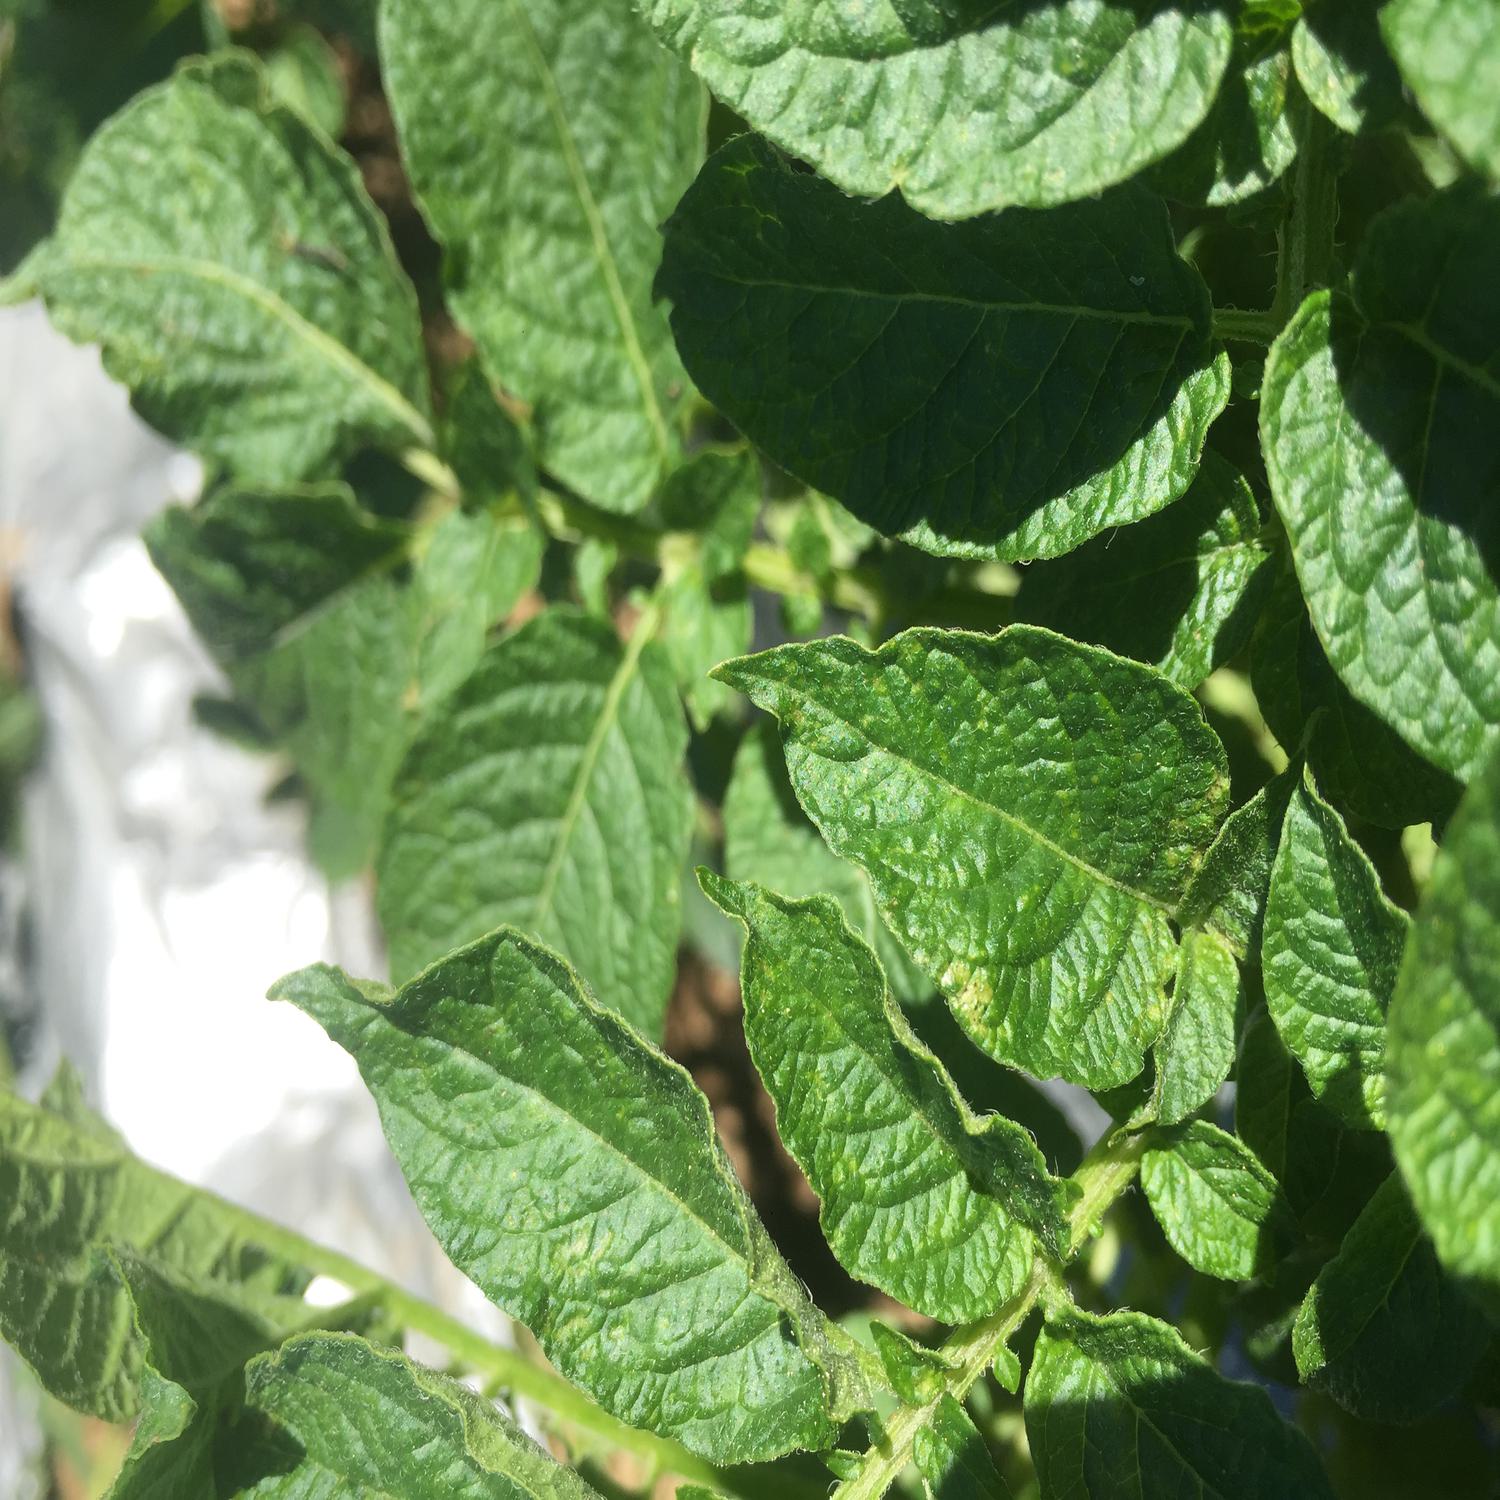
Etiqueta: Virus